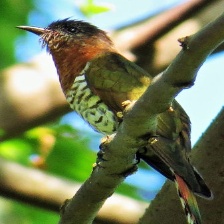
Species: VIOLET CUCKOO
Scientific name:  CHRYSOCOCCYX XANTHORHYNCHUS